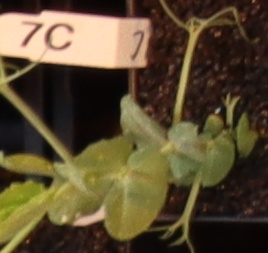
Label: Field Pea